Vaazhkai (1984 film)

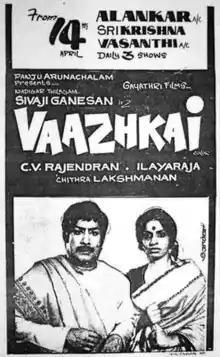
Theatrical release poster

Vaazhkai is a 1984 Indian Tamil-language drama film, directed by C. V. Rajendran and produced by Chitra Raamu and Chitra Lakshmanan. The film stars Sivaji Ganesan, Ambika and Pandiyan, with Jaishankar, M. N. Nambiar and Raveendran in supporting roles. It is a remake of the Hindi film "Avtaar". The film was released on 14 April 1984 and ran for over 100 days in theatres.